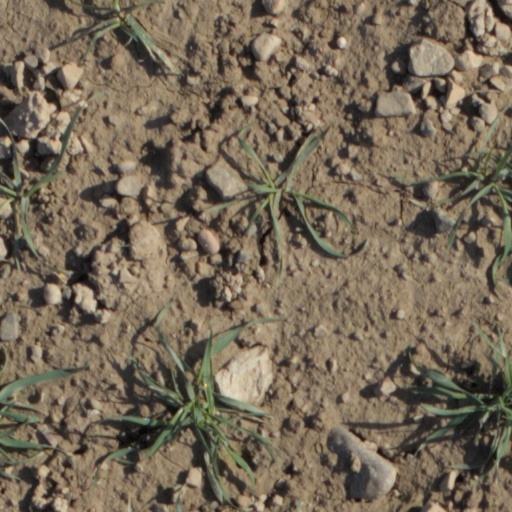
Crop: wheat